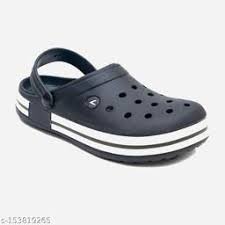
Label: Clog